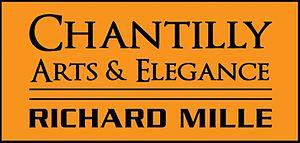
Logo du Chantilly Arts &amp
DS Automobiles est une marque automobile du segment premium du groupe français PSA. À l'origine, la Ligne DS était une famille haut de gamme de la marque Citroën de 2009 à 2014, puis elle est devenue une marque à part entière après cinq années d'existence en juin 2014. La première présentation officielle de la marque DS Automobiles a lieu le 3 mars 2015 au salon de Genève. Son nom fait référence à la Citroën DS, un ancien modèle haut de gamme de Citroën commercialisé entre 1955 et 1975.
Le Chantilly Arts & Elegance Richard Mille est un concours d'élégance d'automobiles bisannuel, qui se déroule dans le domaine du Château de Chantilly, dans l’Oise depuis 2014.